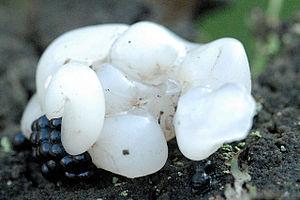
La gelée stellaire est une substance gélatineuse que l'on trouve parfois sur de l'herbe ou même sur les branches des arbres.